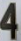
Number: 4